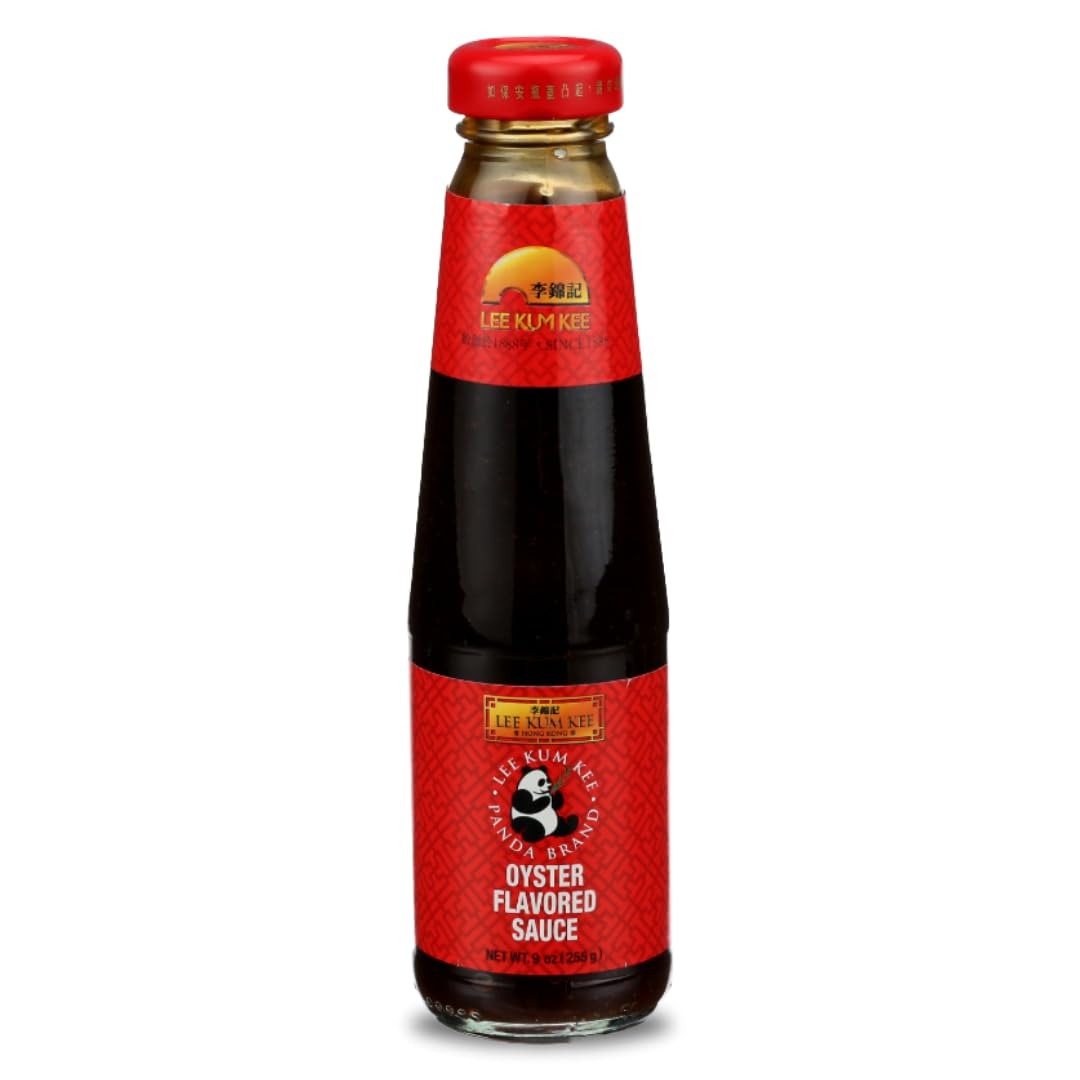
Item Name: Lee Kum Kee Oyster Sauce for Cooking, Stir-Fries, Marinades, and Dipping Sauces | Panda Brand 9 oz Oyster Sauce Bottle
Bullet Point 1: VERSATILE COOKING ESSENTIAL: Elevate your dishes with Lee Kum Kee Oyster Sauce, perfect for adding rich umami flavor to stir-fries, marinades, and dipping sauces
Bullet Point 2: HIGH-QUALITY INGREDIENTS: Crafted from premium oyster extracts, our sauce delivers a rich, savory flavor that enhances your favorite dishes, such as beef and broccoli, chicken stir-fry, and vegetable recipes
Bullet Point 3: NO CHEMICAL PRESERVATIVES: Enjoy a natural taste without any added chemical preservatives, making it a healthier choice for your culinary creations
Bullet Point 4: FLAVORFUL BLEND: Conveniently packaged in a 9 oz bottle, Lee Kum Kee Oyster Sauce pairs well with soy sauce, creating a harmonious blend of flavors that enhance stir-fries, marinades, and dipping sauces
Bullet Point 5: AUTHENTIC ASIAN FLAVORS: Lee Kum Kee brings you premium oyster sauces crafted from the finest ingredients, maintaining a legacy of excellence and innovation in Asian cuisine since 1888
Value: 9.0
Unit: Fl Oz

Price: 3.74